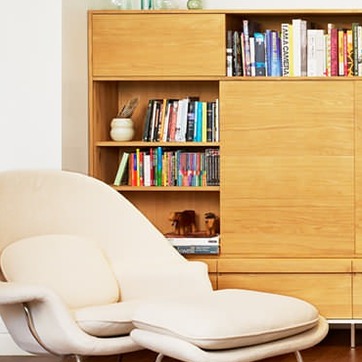
Material: paper